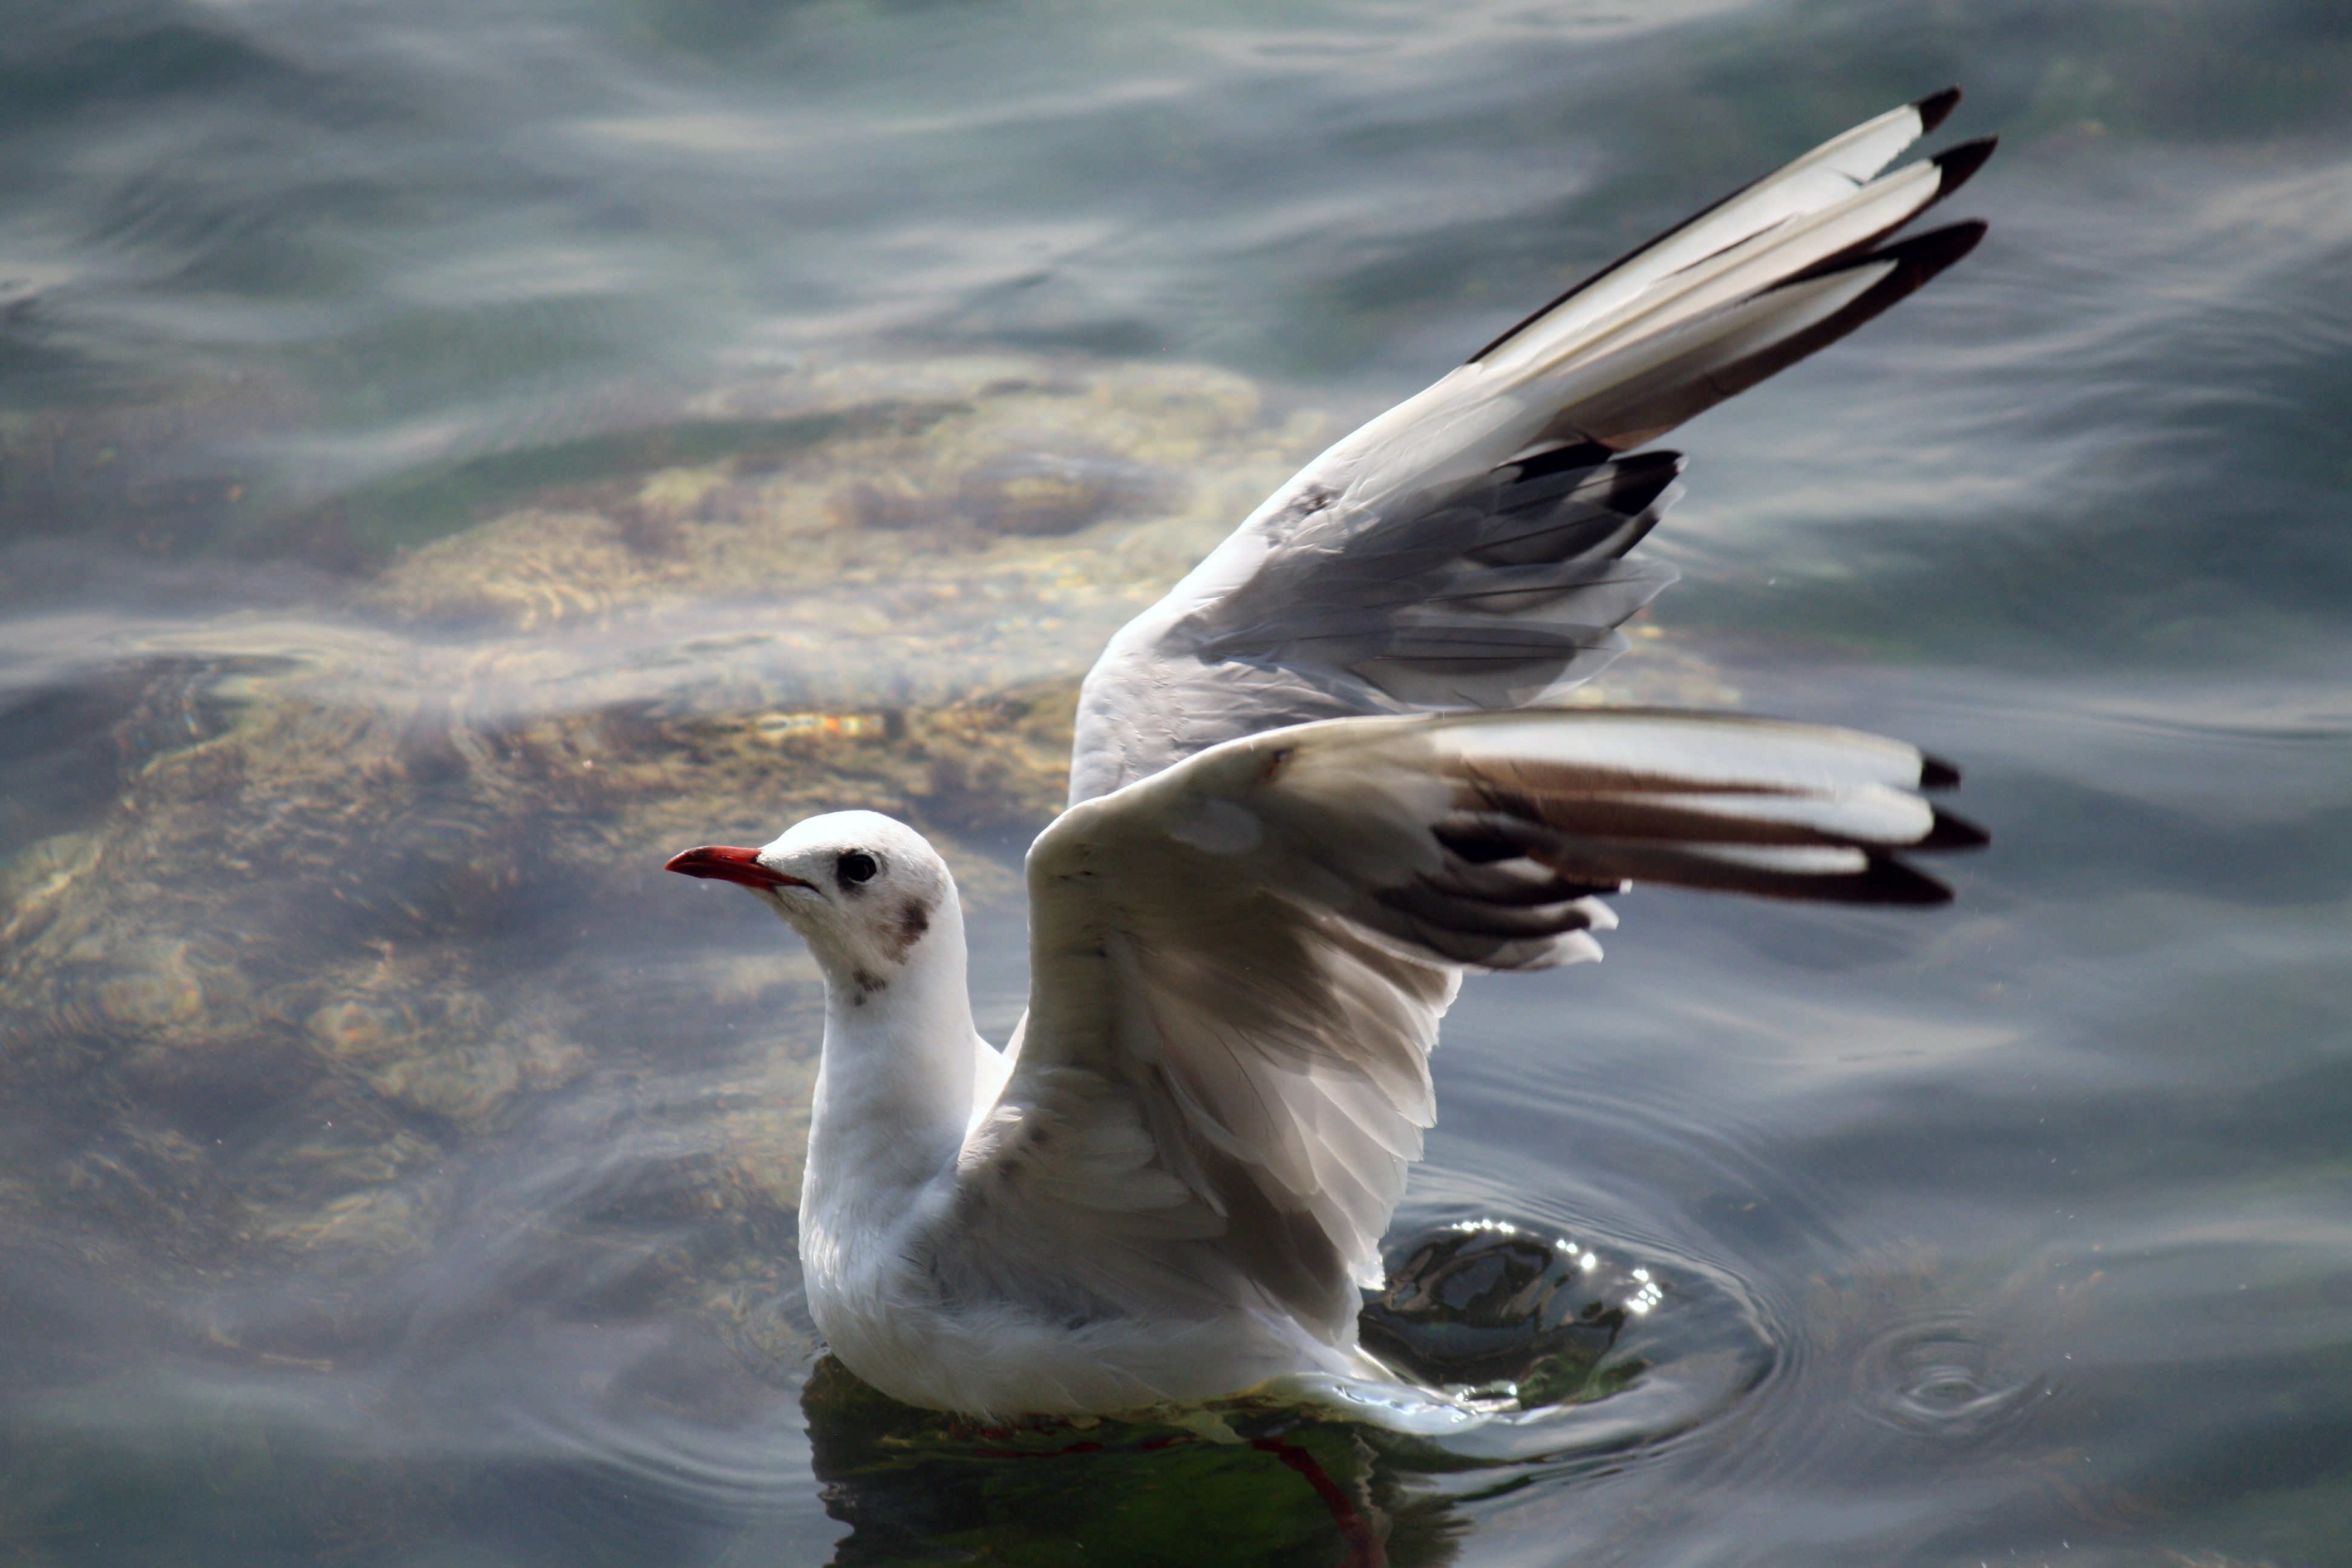
sea, bird, wing, seabird, gull, beak, flight, vertebrate, albatross, black sea, charadriiformes, european herring gull